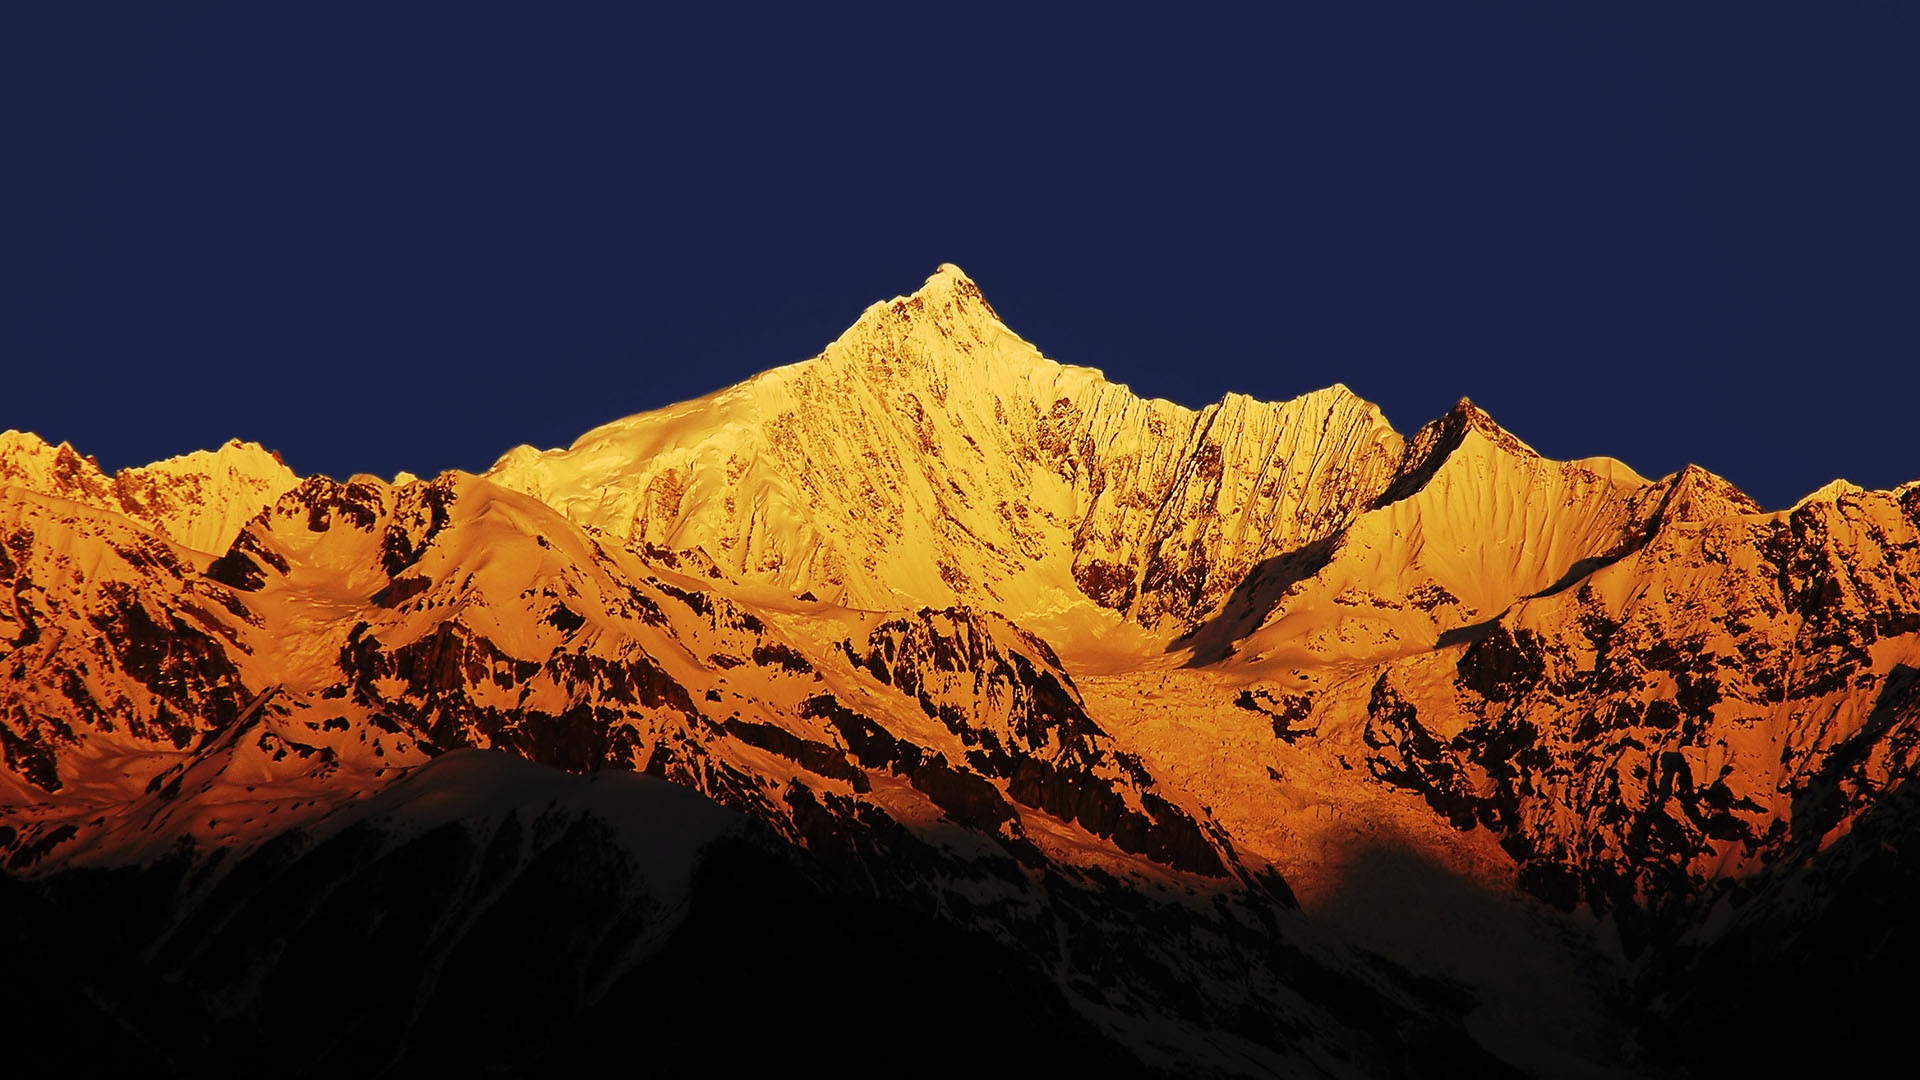
mountainous landforms, mountain, geographical feature, landform, wilderness, geological phenomenon, mountain range, rock, landscape, plateau, terrain, formation, valley, sunrise, ridge, summit